Fujita Piano Trio

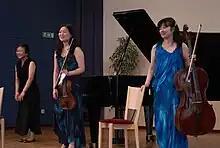
At a performance in Sweden, 2009

The Fujita Piano Trio is a piano trio consisting of three Japanese sisters, (violinist), (cellist), and (pianist).